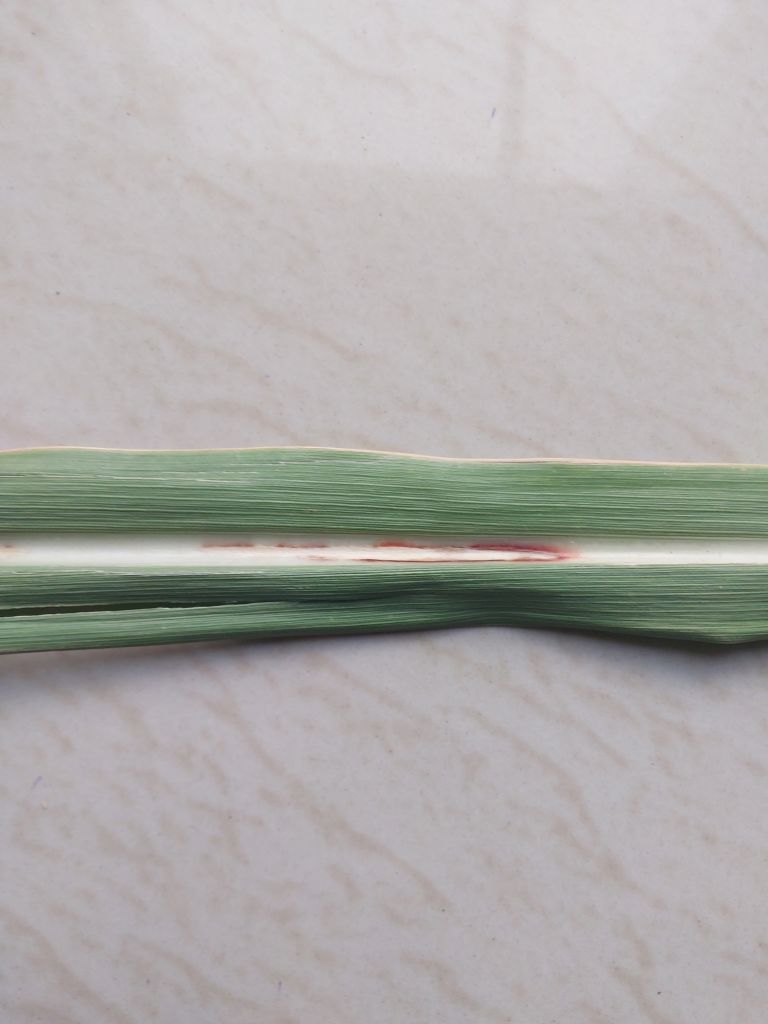
Label: Brown Spot